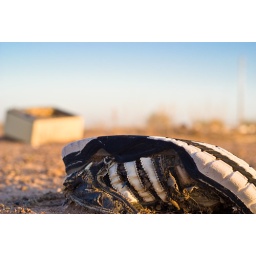
Found this old shoe on the side of the road in Bapchule, AZ.